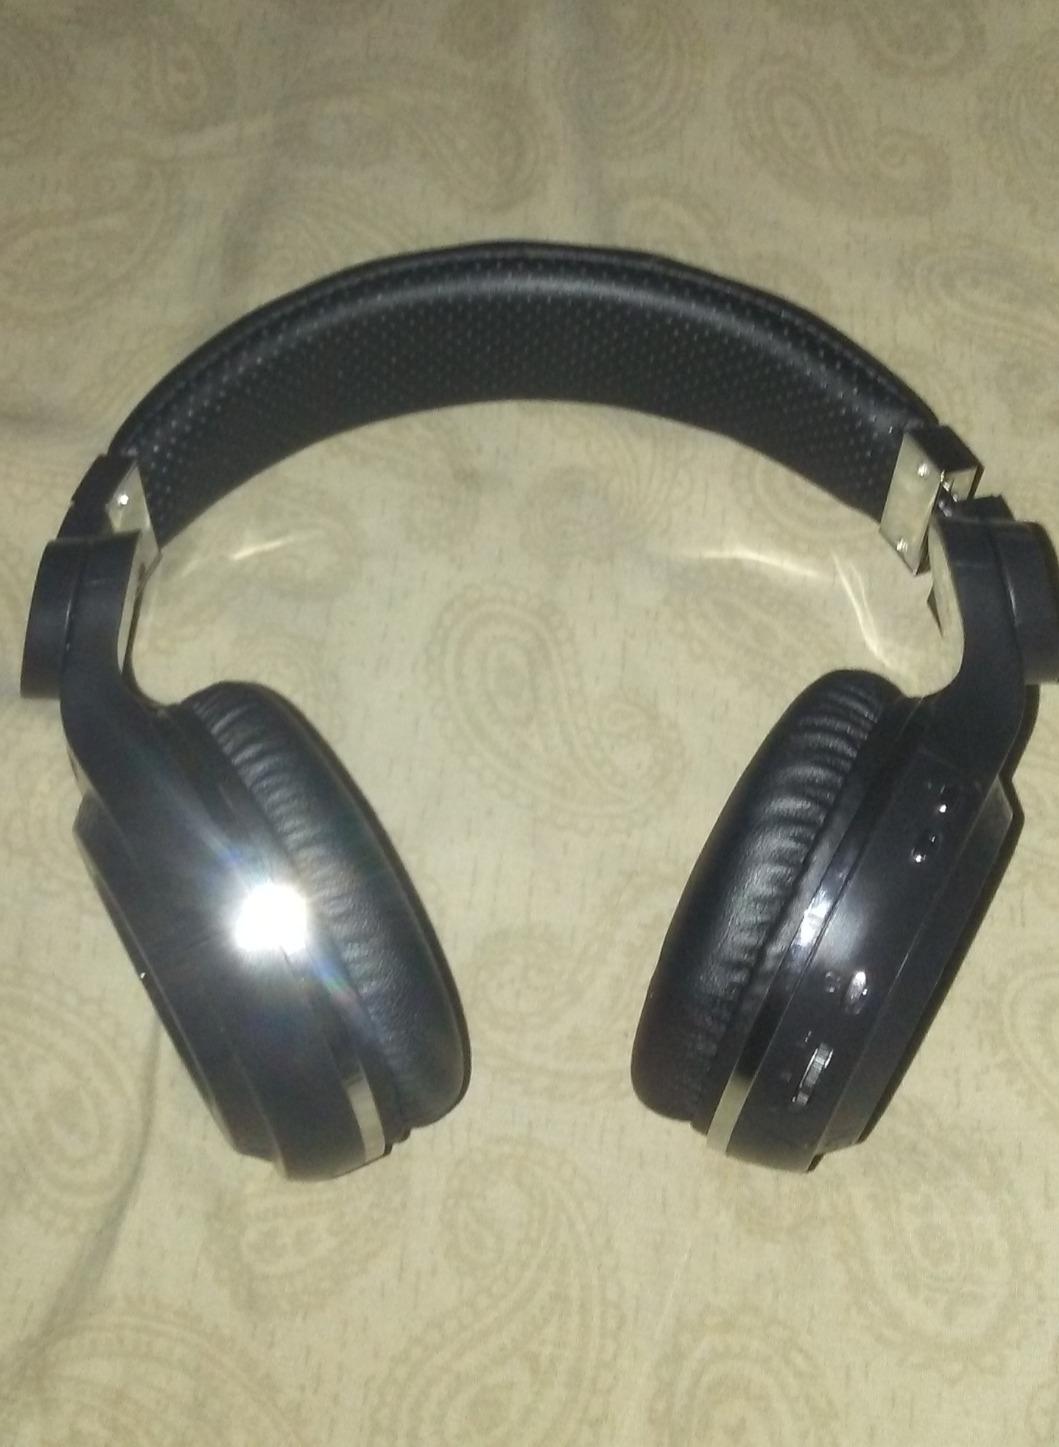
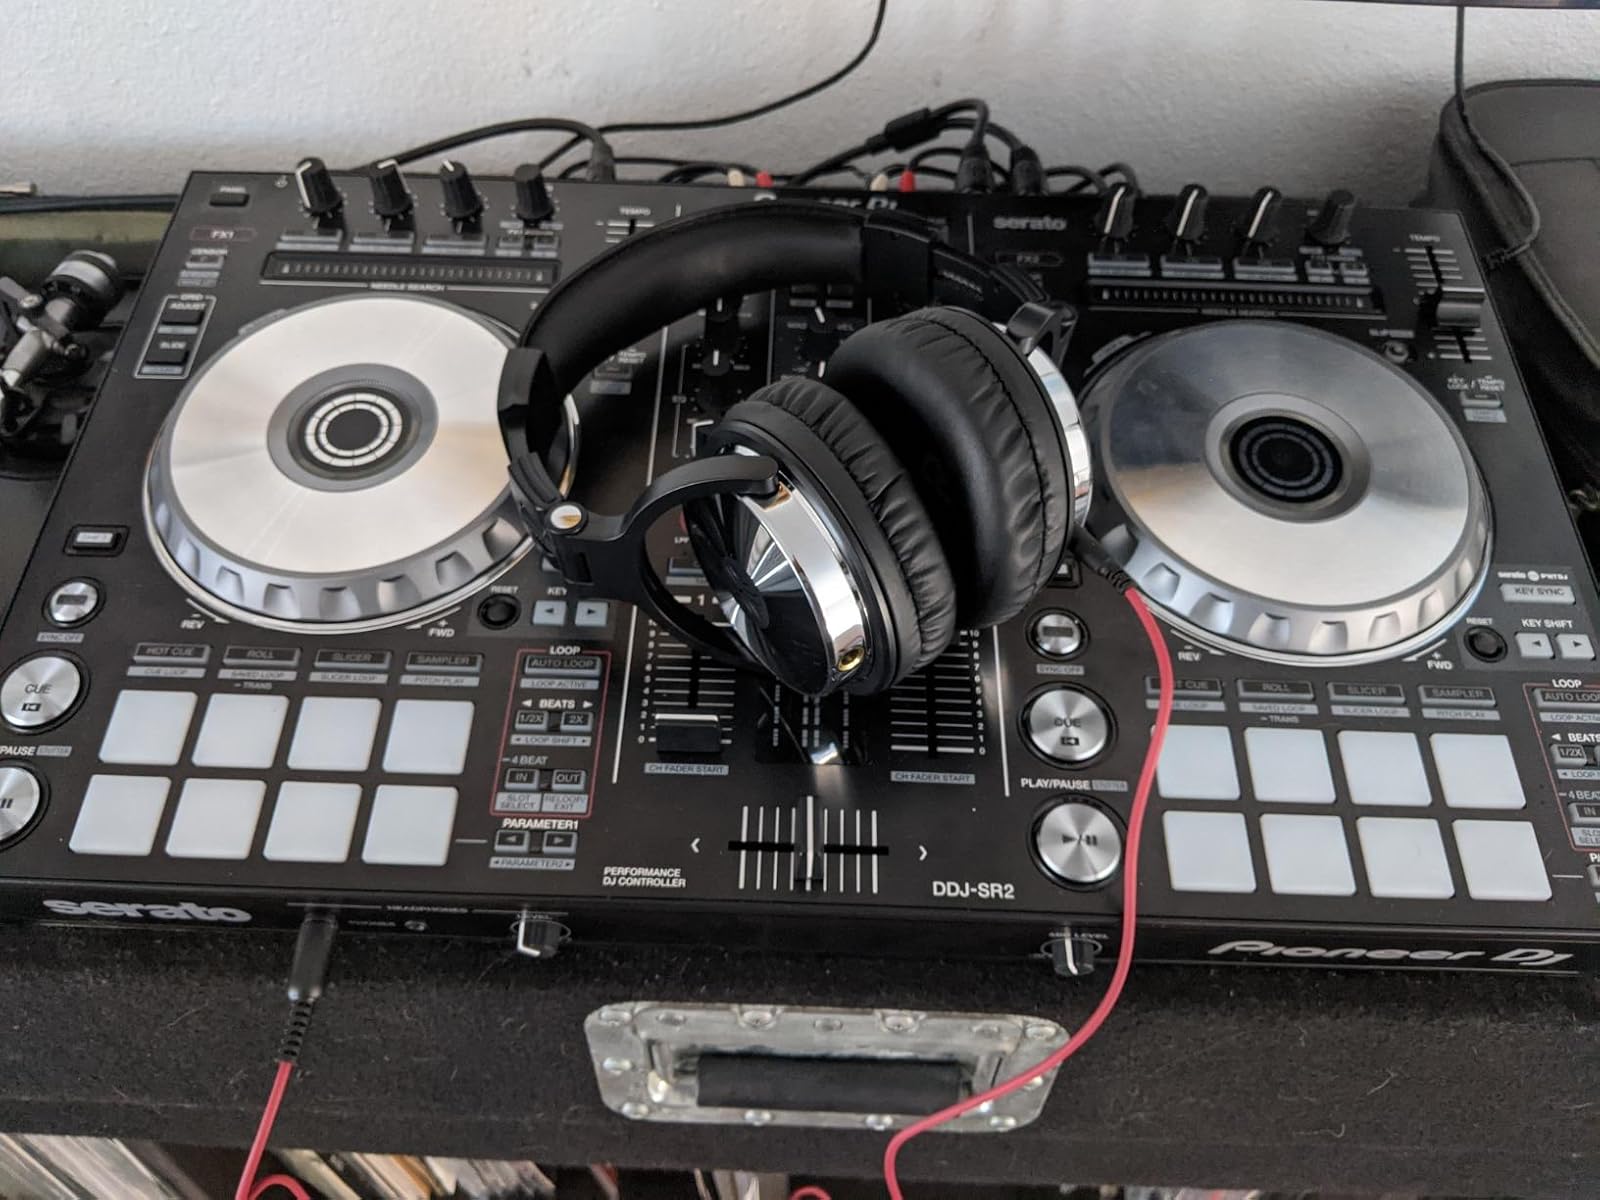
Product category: headphones
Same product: no